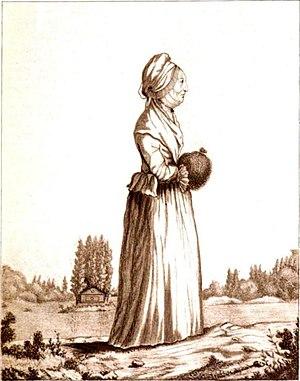
Marie-Thérèse Le Vasseur, née le 21 septembre 1721 à Orléans et morte le 12 juillet 1801 au Plessis-Belleville, est une lingère française connue pour sa liaison avec Jean-Jacques Rousseau.